Else Heiberg

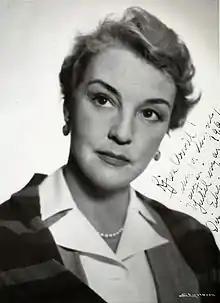
Photograph of Heiberg from the Oslo Museum

Else Cathrine Heiberg (November 5, 1910 – November 25, 1972) was a Norwegian actress.